Radiotelevisió Valenciana

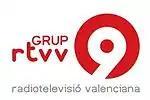
Former logo of the RTVV Group

Radiotelevisió Valenciana was in charge of the broadcasting of television and radio in the Valencian Community in Spain.